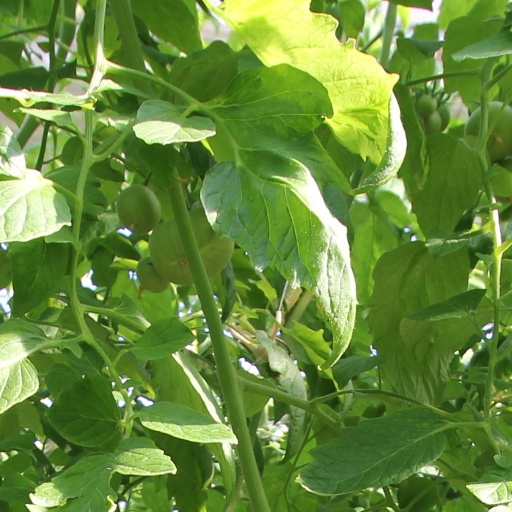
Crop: tomato